Fanno Creek

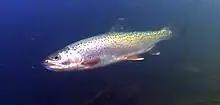
Cutthroat trout at the creek's headwaters

Passenger service on the Red Electric line ended in 1929, and the Oregon Electric Railway ceased passenger operations in 1933. Private autos largely replaced interurban rail service. Oregon Highway 217 between Durham and Beaverton, and Oregon Highway 10 between Beaverton and Portland, follow the creek. Although passenger rail ceased for nearly 80 years, freight trains continued to use the tracks. In 2009, a new rail passenger service began along a former Oregon Electric line owned by Portland and Western Railroad in Washington County. The Westside Express Service (WES) runs between Beaverton on the north and Wilsonville on the south. The middle stretch of this run lies close to the lower of Fanno Creek between Beaverton and Durham. WES is the first modern commuter rail in Oregon and one of the few suburb-to-suburb commuter rail lines in the United States. At the northern end of the line, WES connects to the MAX Blue Line, an east-west light rail line linking Hillsboro and Gresham via Portland and the MAX Red Line, with connections to Portland International Airport.